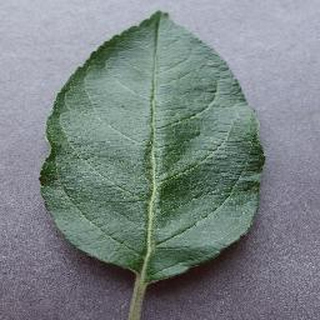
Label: healthy_apple